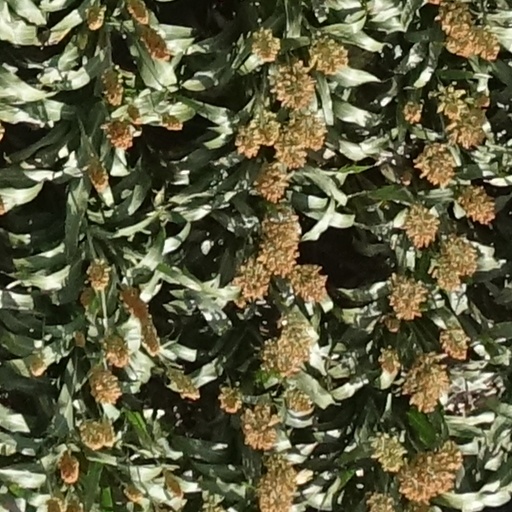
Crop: sorghum